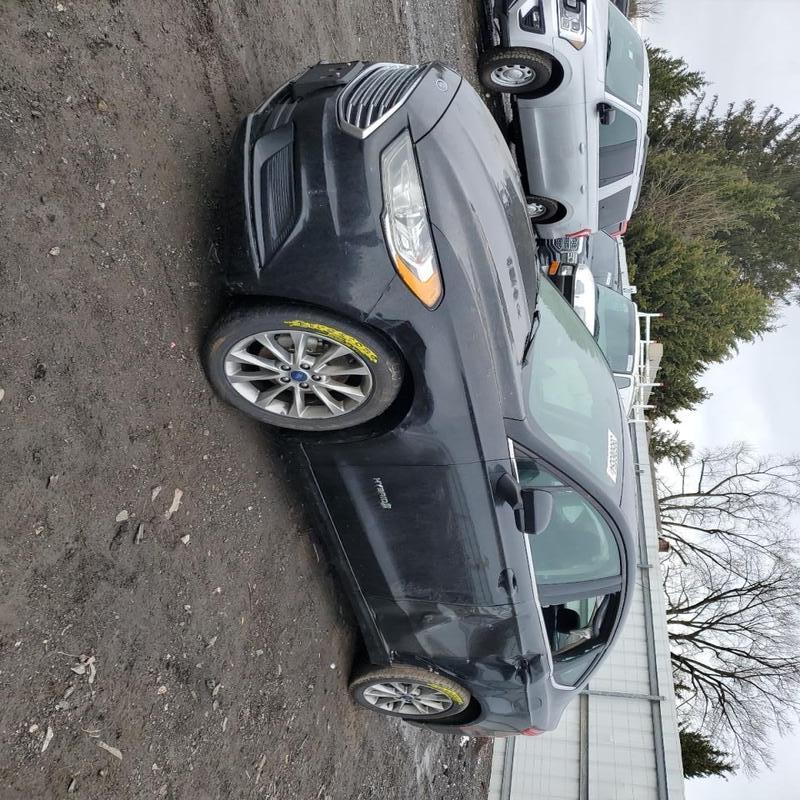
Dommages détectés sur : porte arrière gauche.
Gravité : mineur